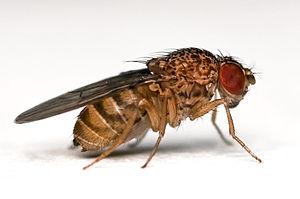
Drosophilinae est une sous-famille de mouches de l'ordre des diptères.